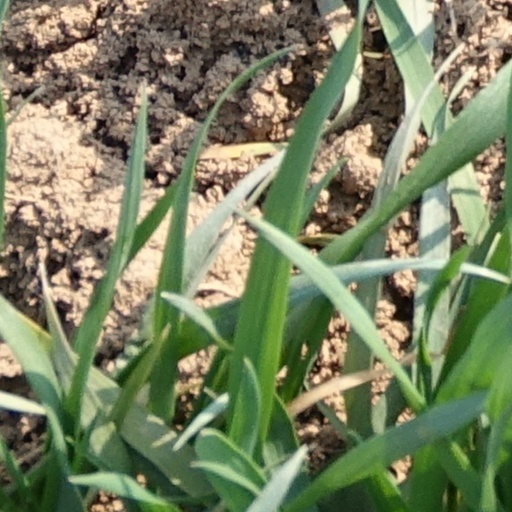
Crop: wheat